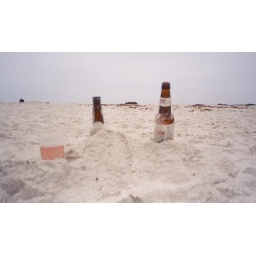
Two bottles of beer on the beach in Carmel, California, USA